Erin Mackey

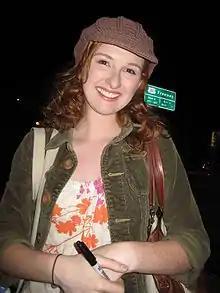
In Los Angeles during August 2008

Erin Ashley Mackey (born June 19, 1986) is an American stage actress and singer, known for playing the role of Glinda in the Chicago, Los Angeles, Broadway, and Second National Tour productions of the musical "Wicked". She was also a double in 1998's "The Parent Trap".